Cascade County Courthouse

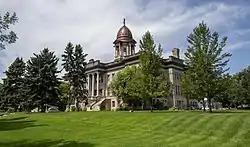

The Cascade County Courthouse in Great Falls, Montana is a historic courthouse built in 1901–1903, located in the town's civic district.